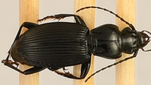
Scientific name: Pterostichus lachrymosus
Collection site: Mountain Lake Biological Station NEON (MLBS), plot MLBS_010